Eden Ramblers

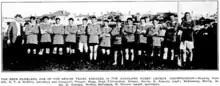
The Eden Ramblers side on 11 May 1912 at Eden Park

On 11 April the New Zealand Herald reported that there was "every probability of a club forming in Avondale" and the league would send officials on the night of the 12th to meet with interested parties. The first meeting was held in Carter's Hall, Point Chevalier on Wednesday 12 April. Mr. Harry Oakley, secretary of the Auckland Rugby League presided. While Percy Ussher, treasurer also addressed the meeting. H.A. Cummings moved, and Bob Noone seconded "that a club be formed to play under Northern Union rules, to affiliate with the Auckland Provincial Rugby League". The motion was carried unanimously. Mr. John Bollard, M.P. was elected as the first president of the club and B. Noone the honorary secretary ex officio. Thirty members handed their names to the secretary. It was said that they would be made up of players representing the Avondale, Point Chevalier, and Mount Albert districts. The club stated that they intended to enter a team for both senior and junior grades. It was also noted that there had been a misunderstanding about the meeting venue and an apology was given to some of the Avondale players. Their next meeting was put down for Wednesday, 19 April at the same location.